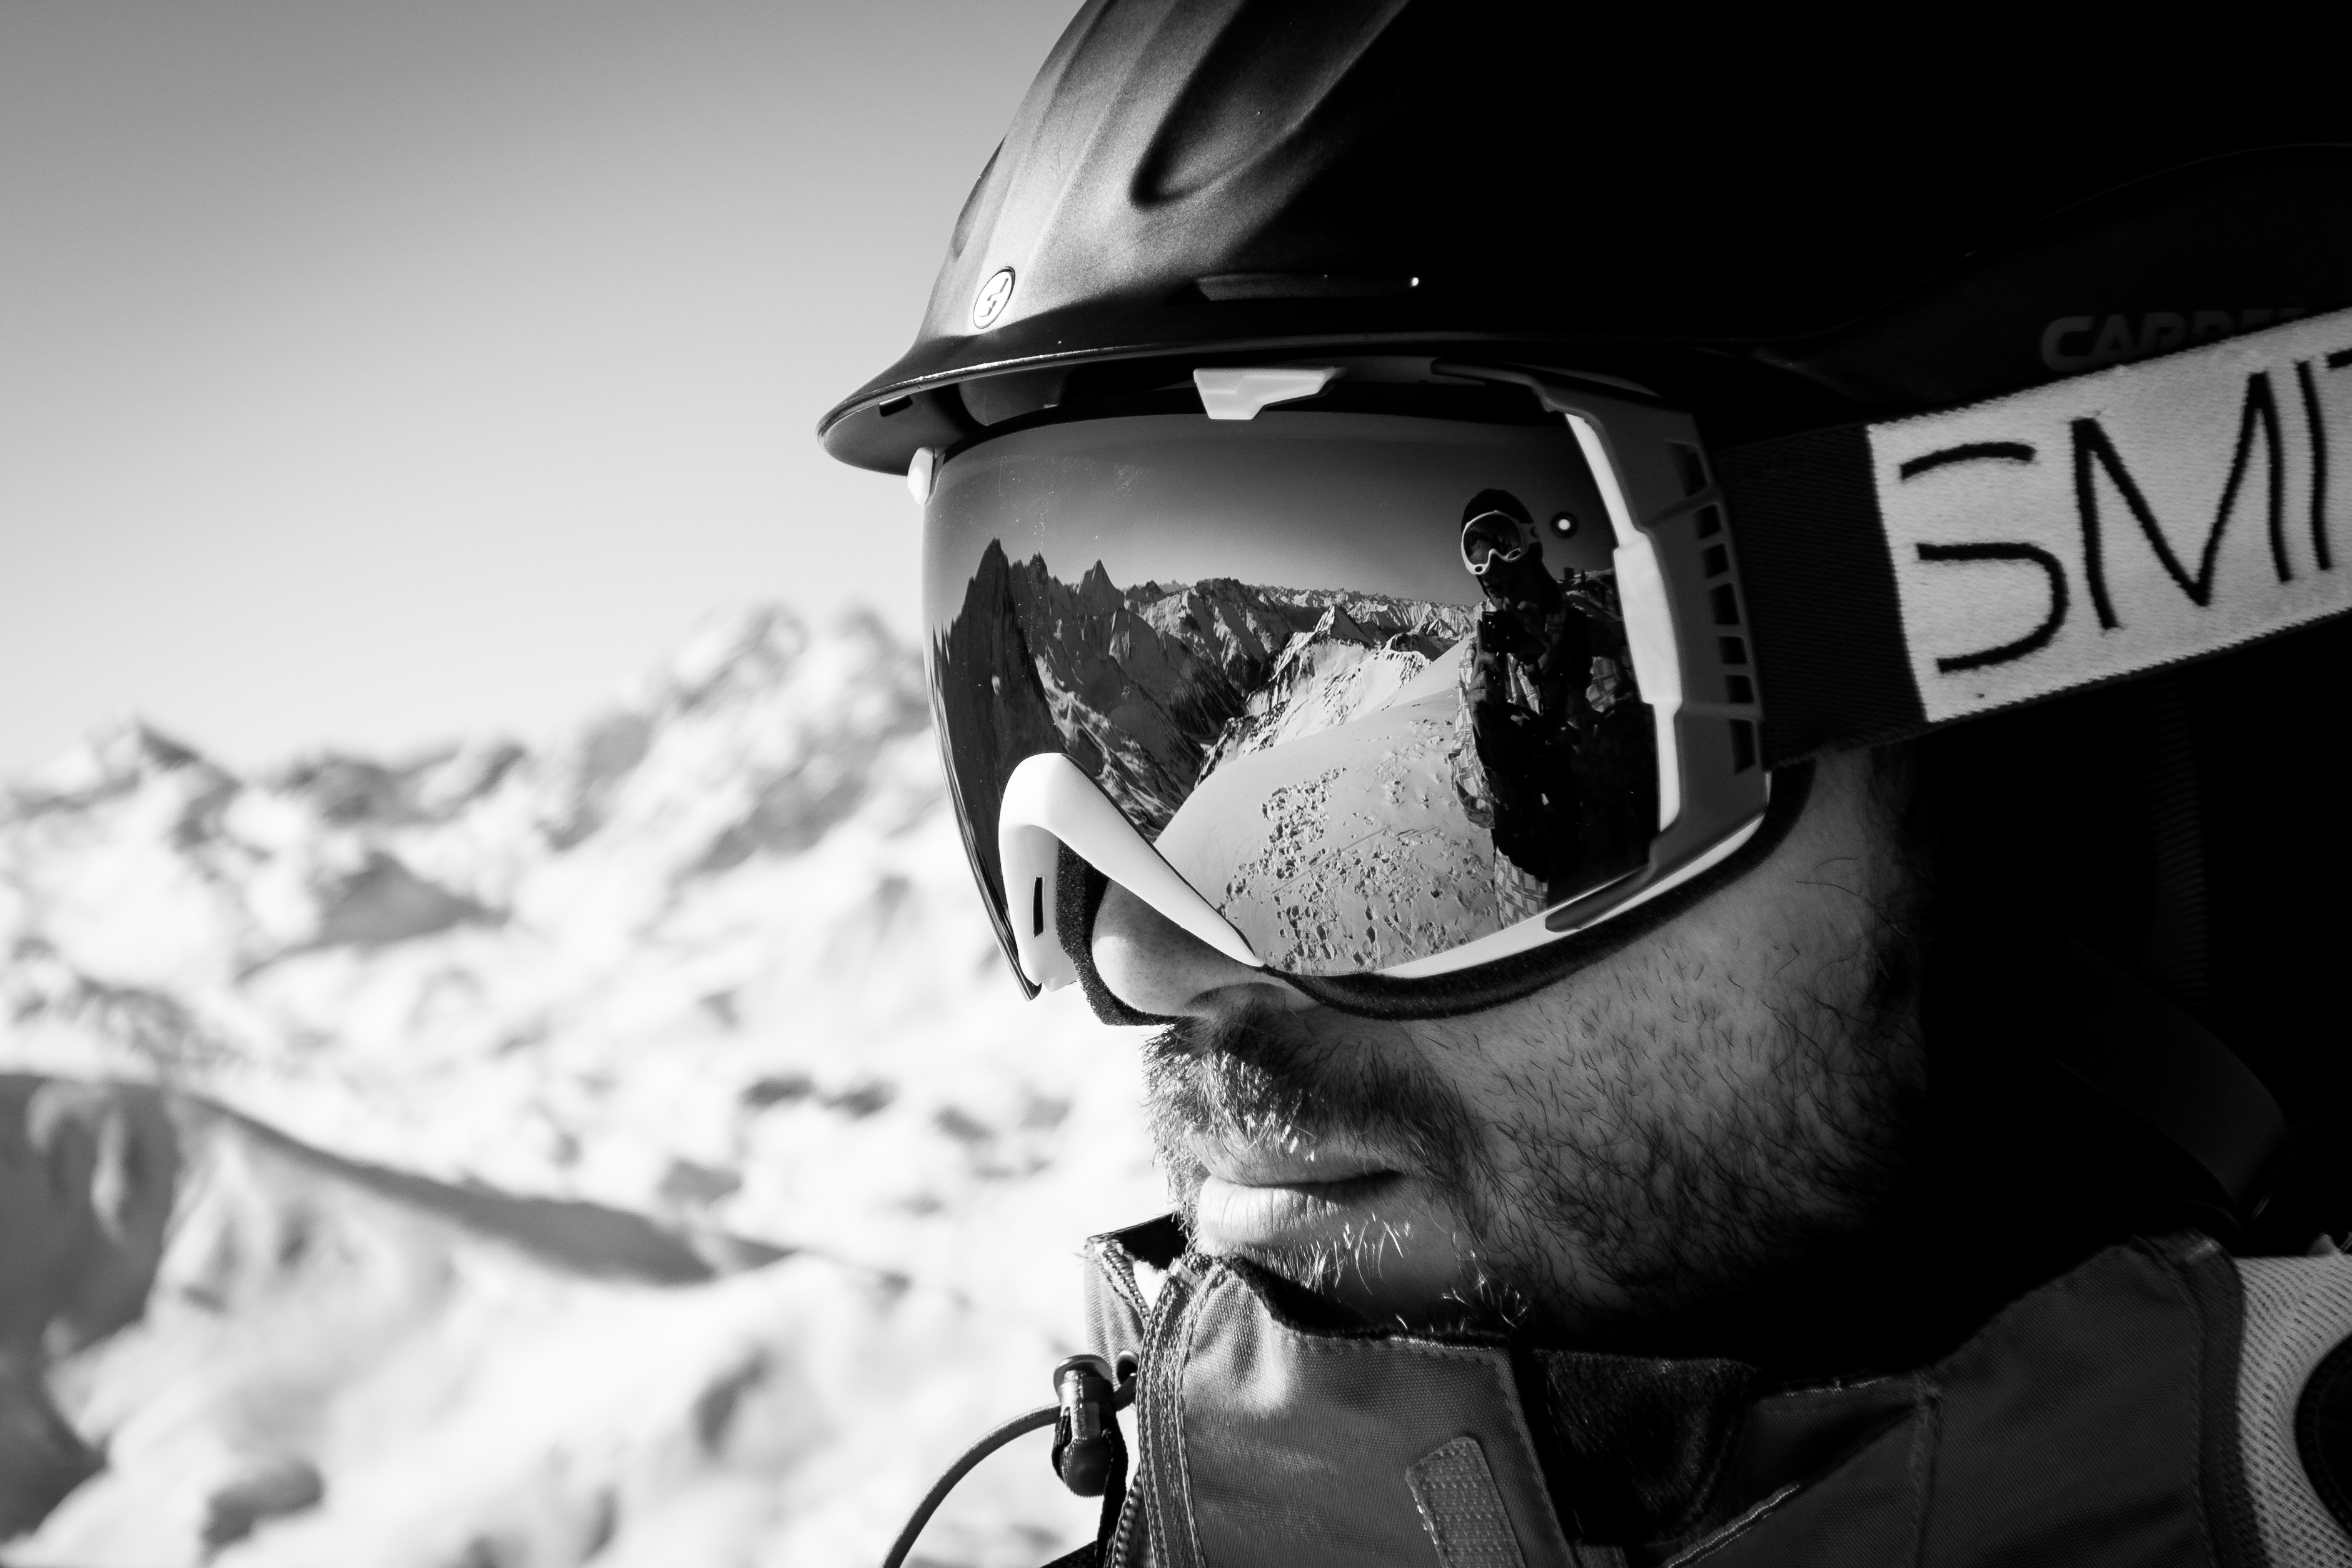
black and white, white, photography, black, monochrome, cycling, cool, sunglasses, glasses, eyewear, monochrome photography, vision care